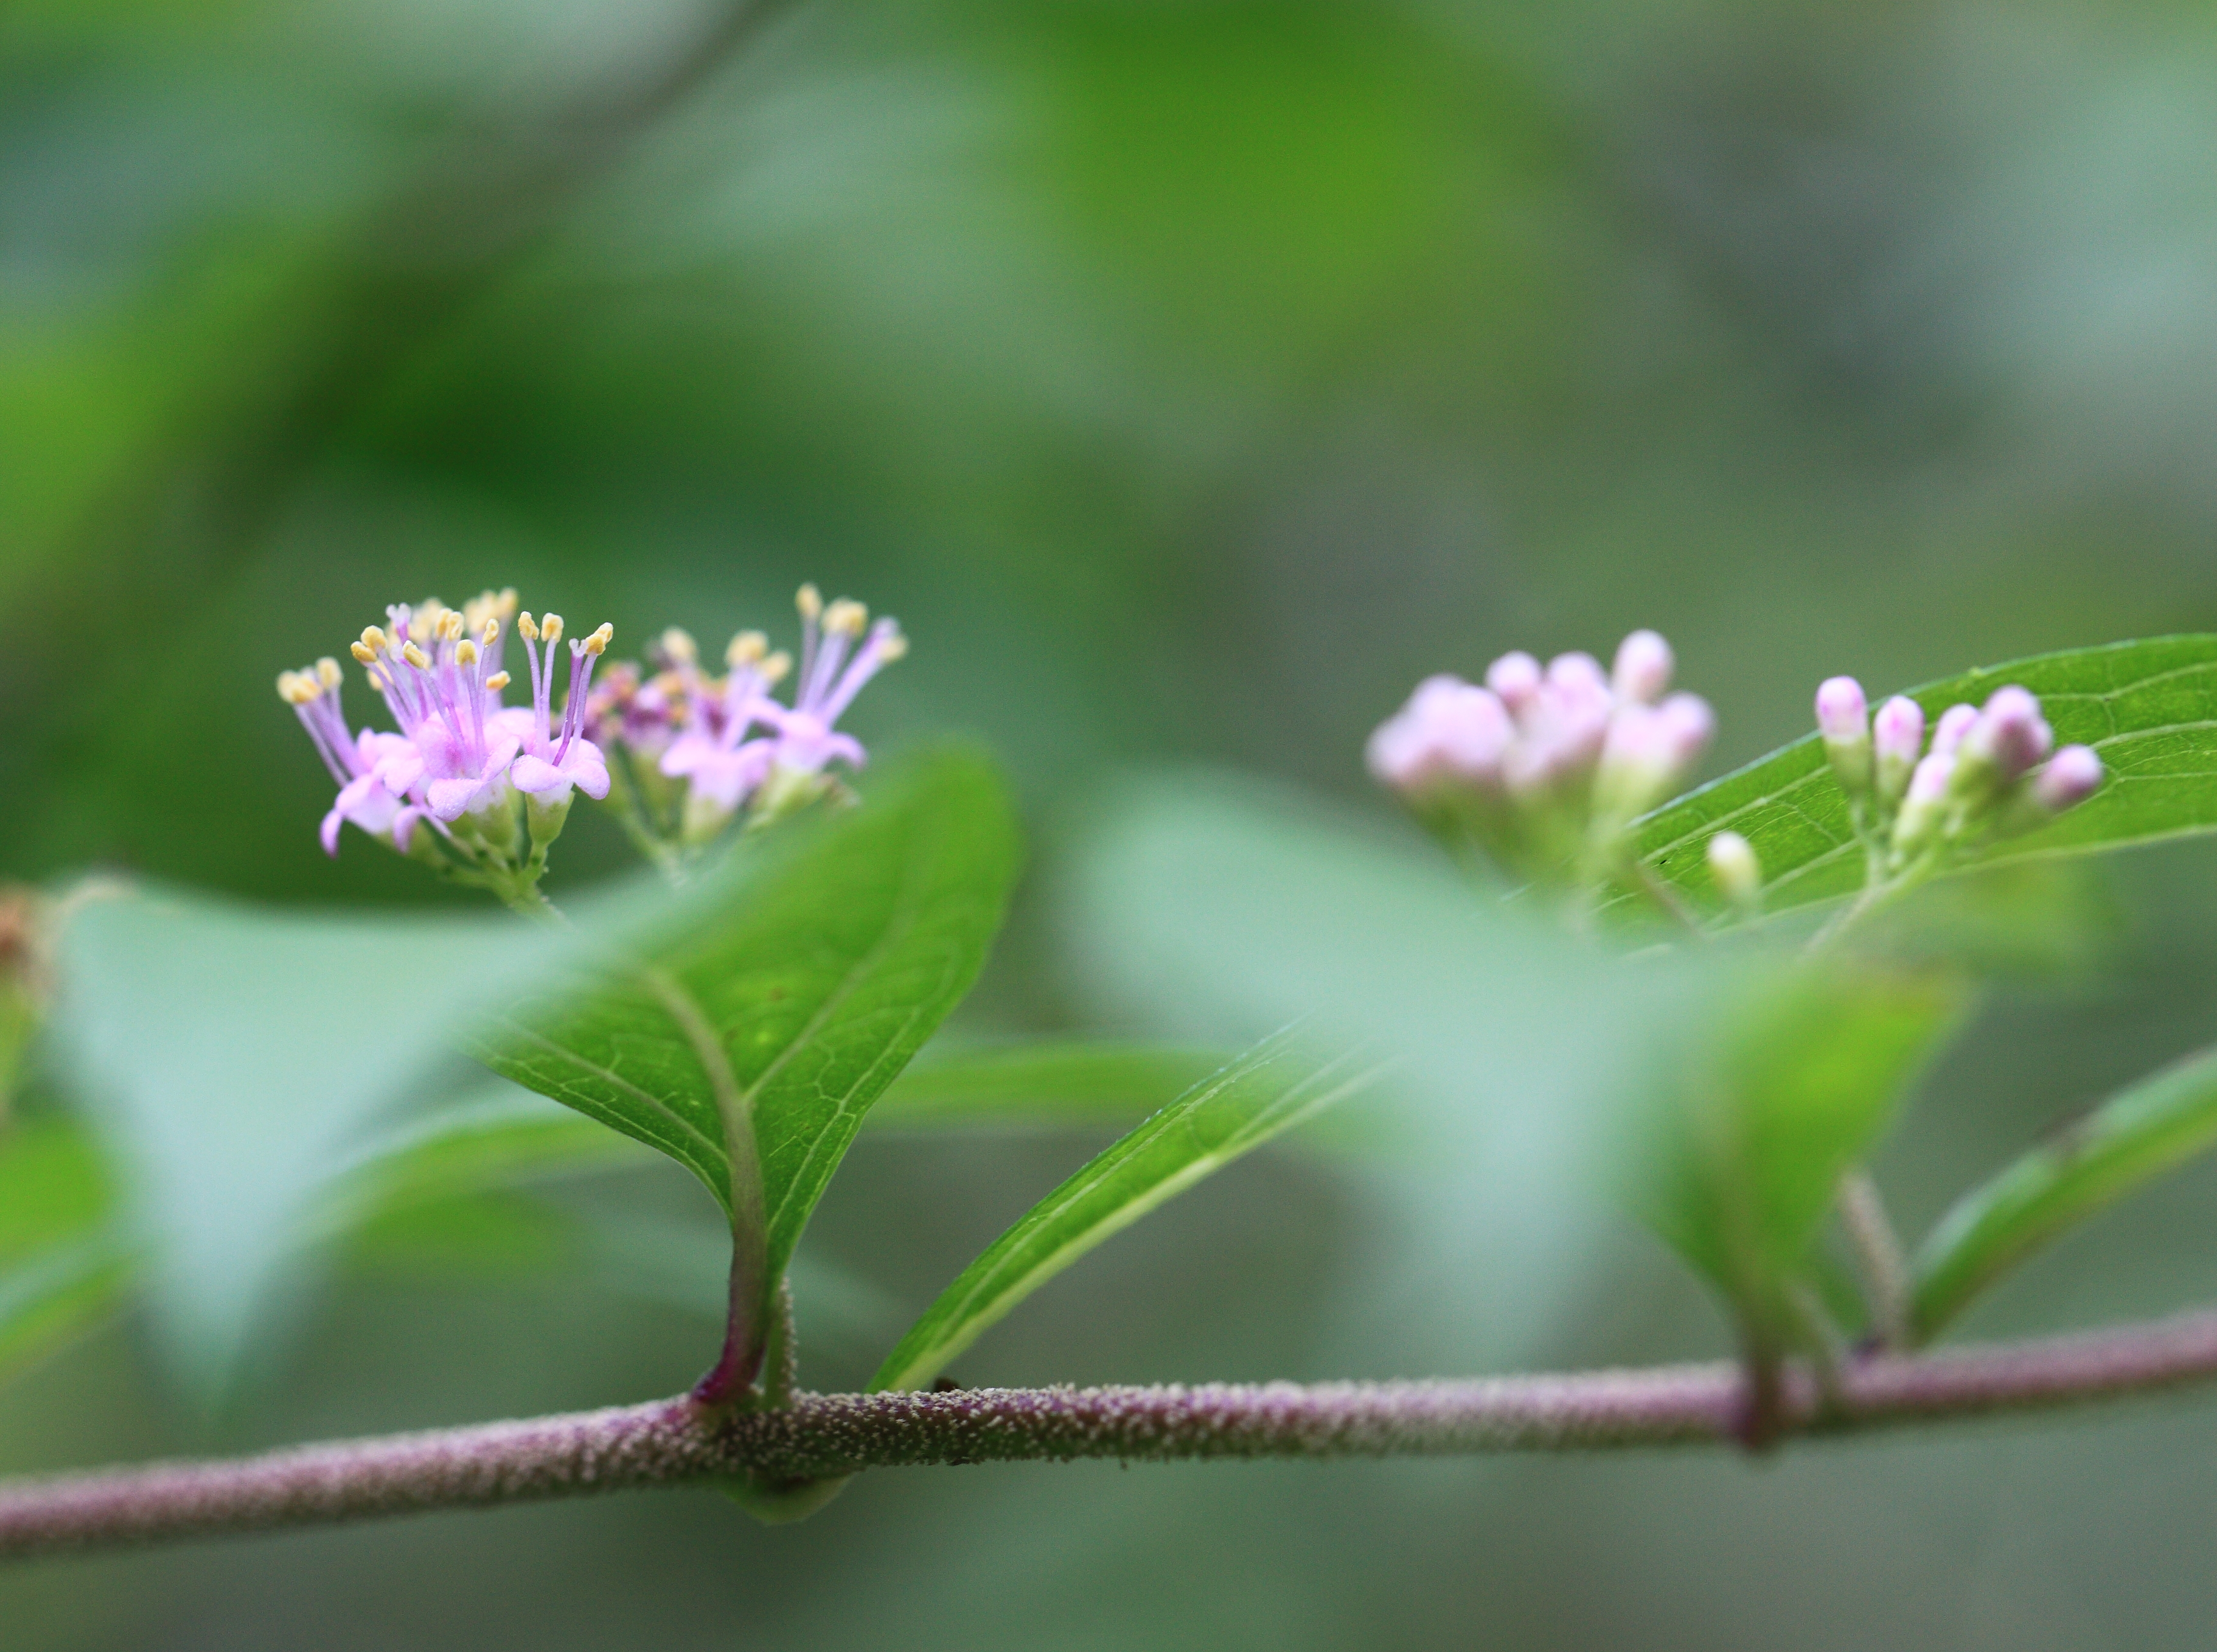
nature, branch, blossom, plant, leaf, flower, green, high, herb, produce, botany, flora, wildflower, close up, shrub, 5d, hires, bud, markii, hi, res, resolution, chiba, noda, takanashi, kamihanawa, macro photography, flowering plant, plant stem, land plant